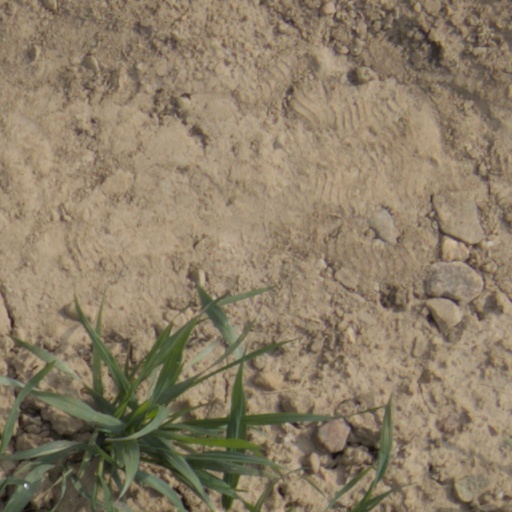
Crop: wheat